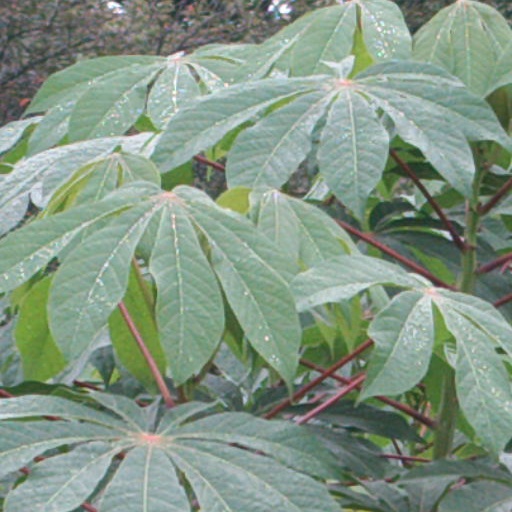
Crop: cassava